Anniemal

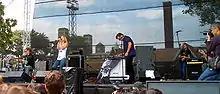
Annie performing at the Intonation Music Festival on 26 June 2005 as part of the Anniemix Tour

For its 7 June 2005 American release, "Anniemal" was distributed by Big Beat Records. To promote the album, Annie performed a set of DJing gigs in the United States for the Anniemix Tour during late June and early July 2005. She and Kaukolampi spun vinyl, and Annie performed her songs during the tour. Before the tour began, "Anniemal" was selling over one thousand copies per week in the US, and it went on to sell a total of 22 thousand copies there. Although it did not chart on the US "Billboard" 200, "Anniemal" reached number thirteen on the Top Electronic Albums chart. When released in Australia the following year, the album failed to chart on the ARIA Albums Chart but peaked at number twenty-five on the Dance Albums Chart. "Anniemal" sold a total of over 100,000 copies worldwide.